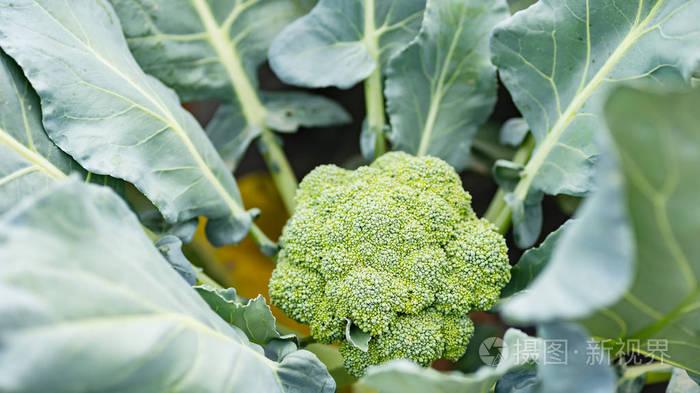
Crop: unknown
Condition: broccoli